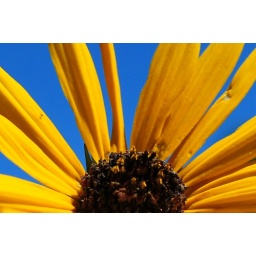
flower in the sky